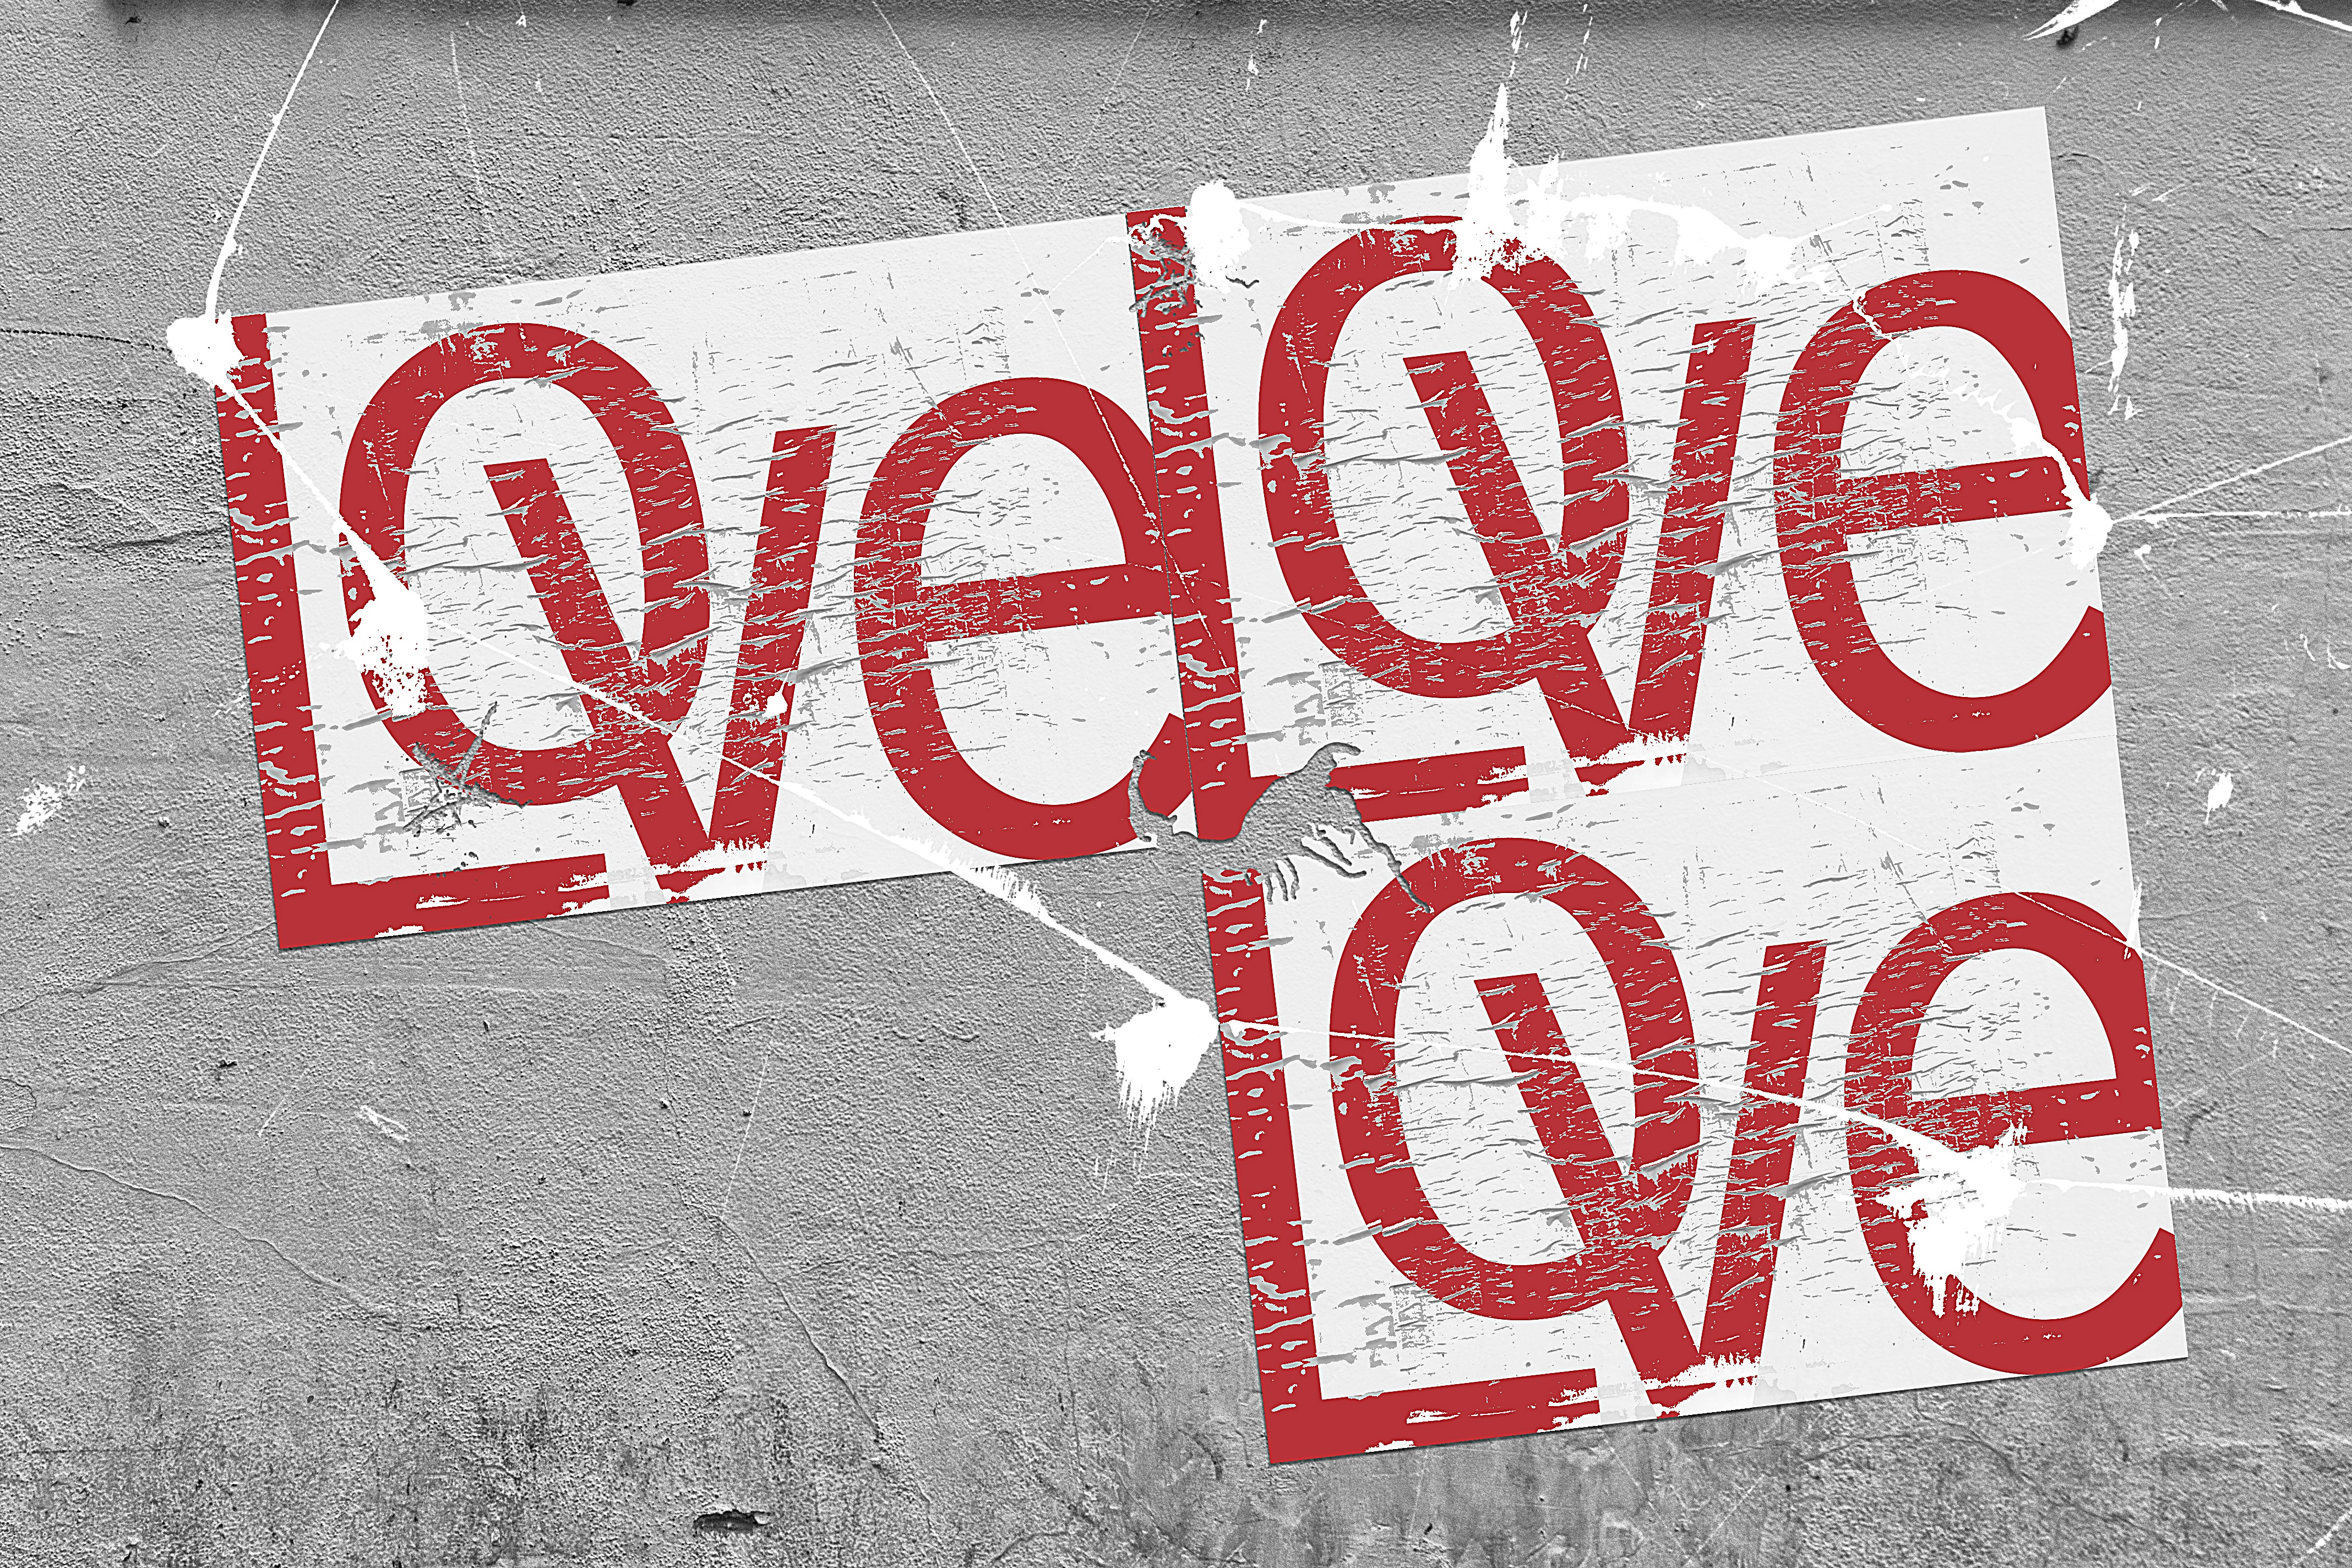
white, number, advertising, sign, love, red, banner, grunge, street sign, signage, sticker, brand, font, art, background, emotion